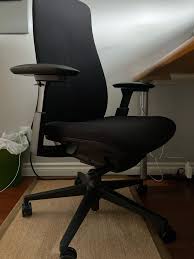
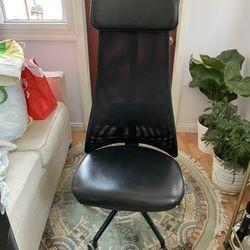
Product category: items_chair
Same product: no